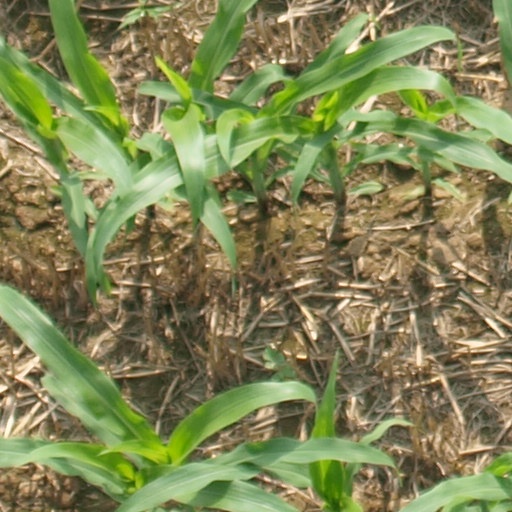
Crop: maize; corn